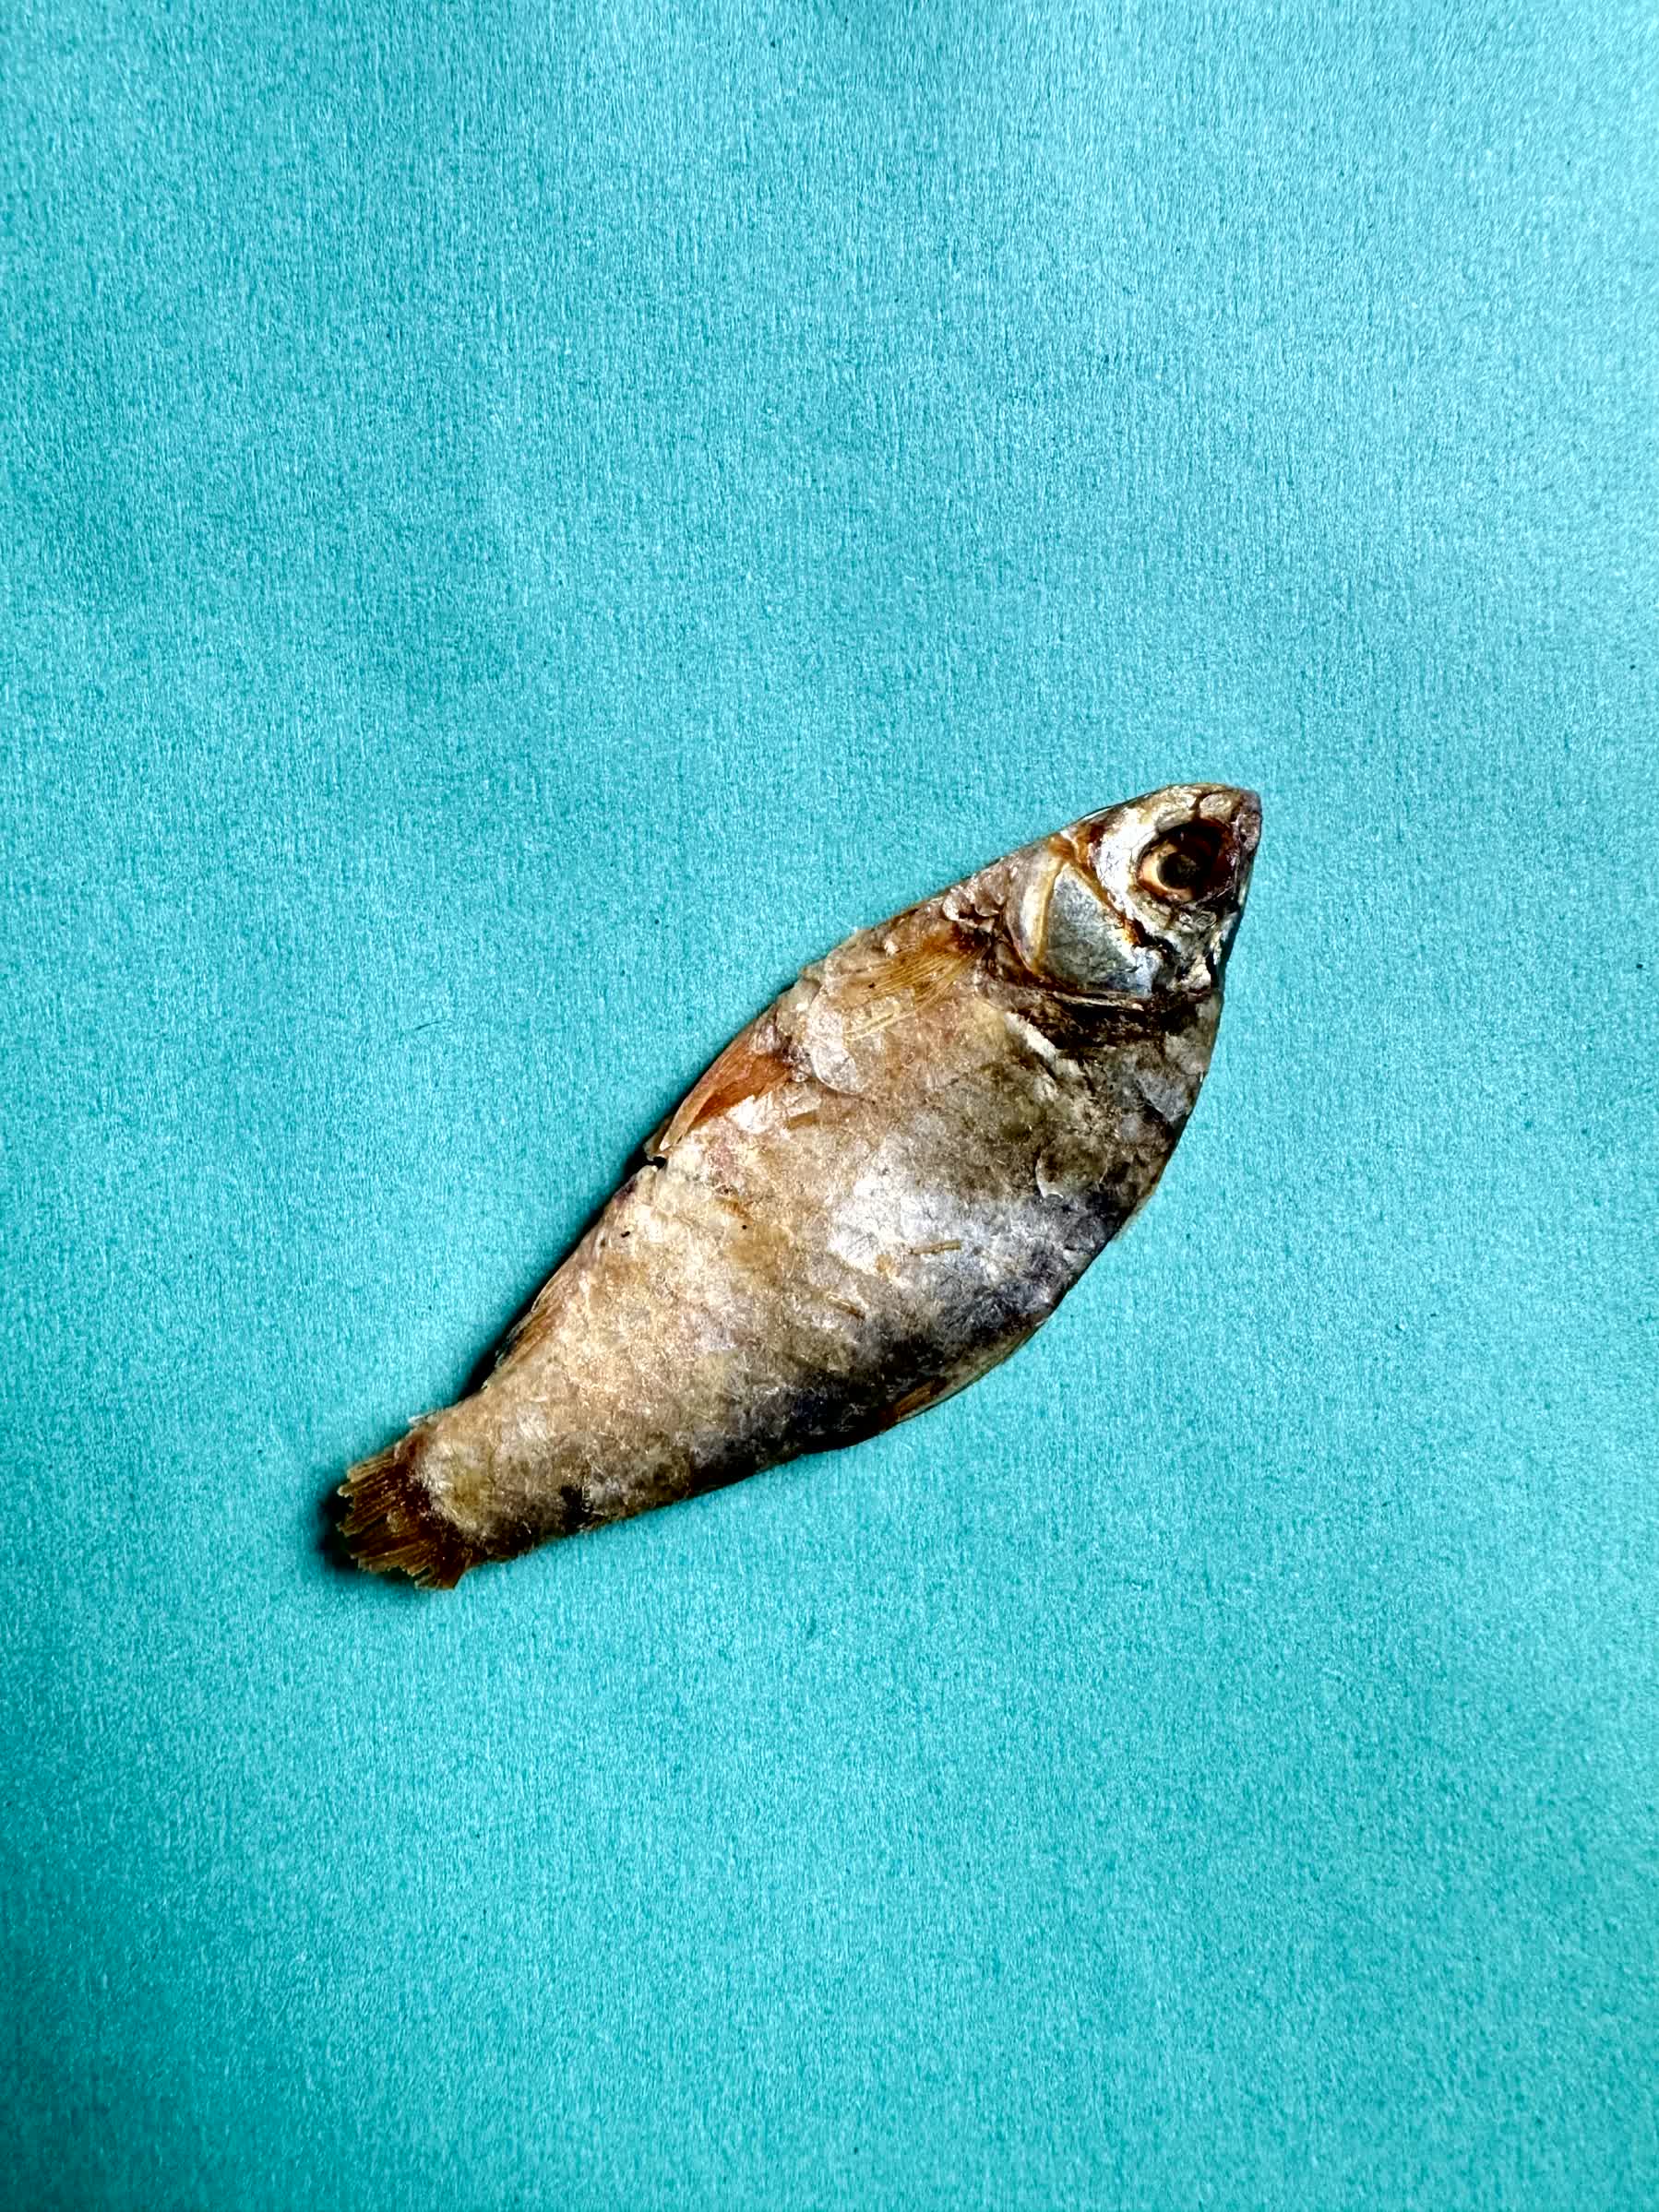
Species: puti chepa